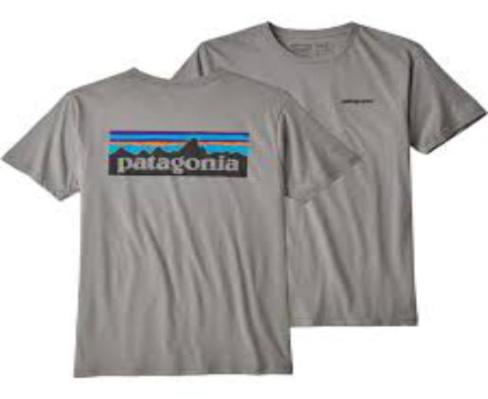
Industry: Clothes